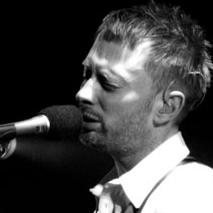
Age: 37